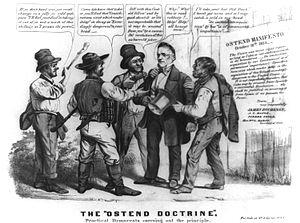
Le manifeste d'Ostende est un document secret rédigé en 1854 par des diplomates américains à Ostende, en Belgique et signé à Aix-la-Chapelle, en Prusse. Il décrit un plan pour s'emparer de Cuba, alors sous domination espagnole. Le document déclare que « Cuba est aussi nécessaire à la république nord-américaine que n'importe lequel de ses membres actuels, et qu'elle appartient naturellement à la grande famille d'états dont l'Union est le berceau providentiel ».